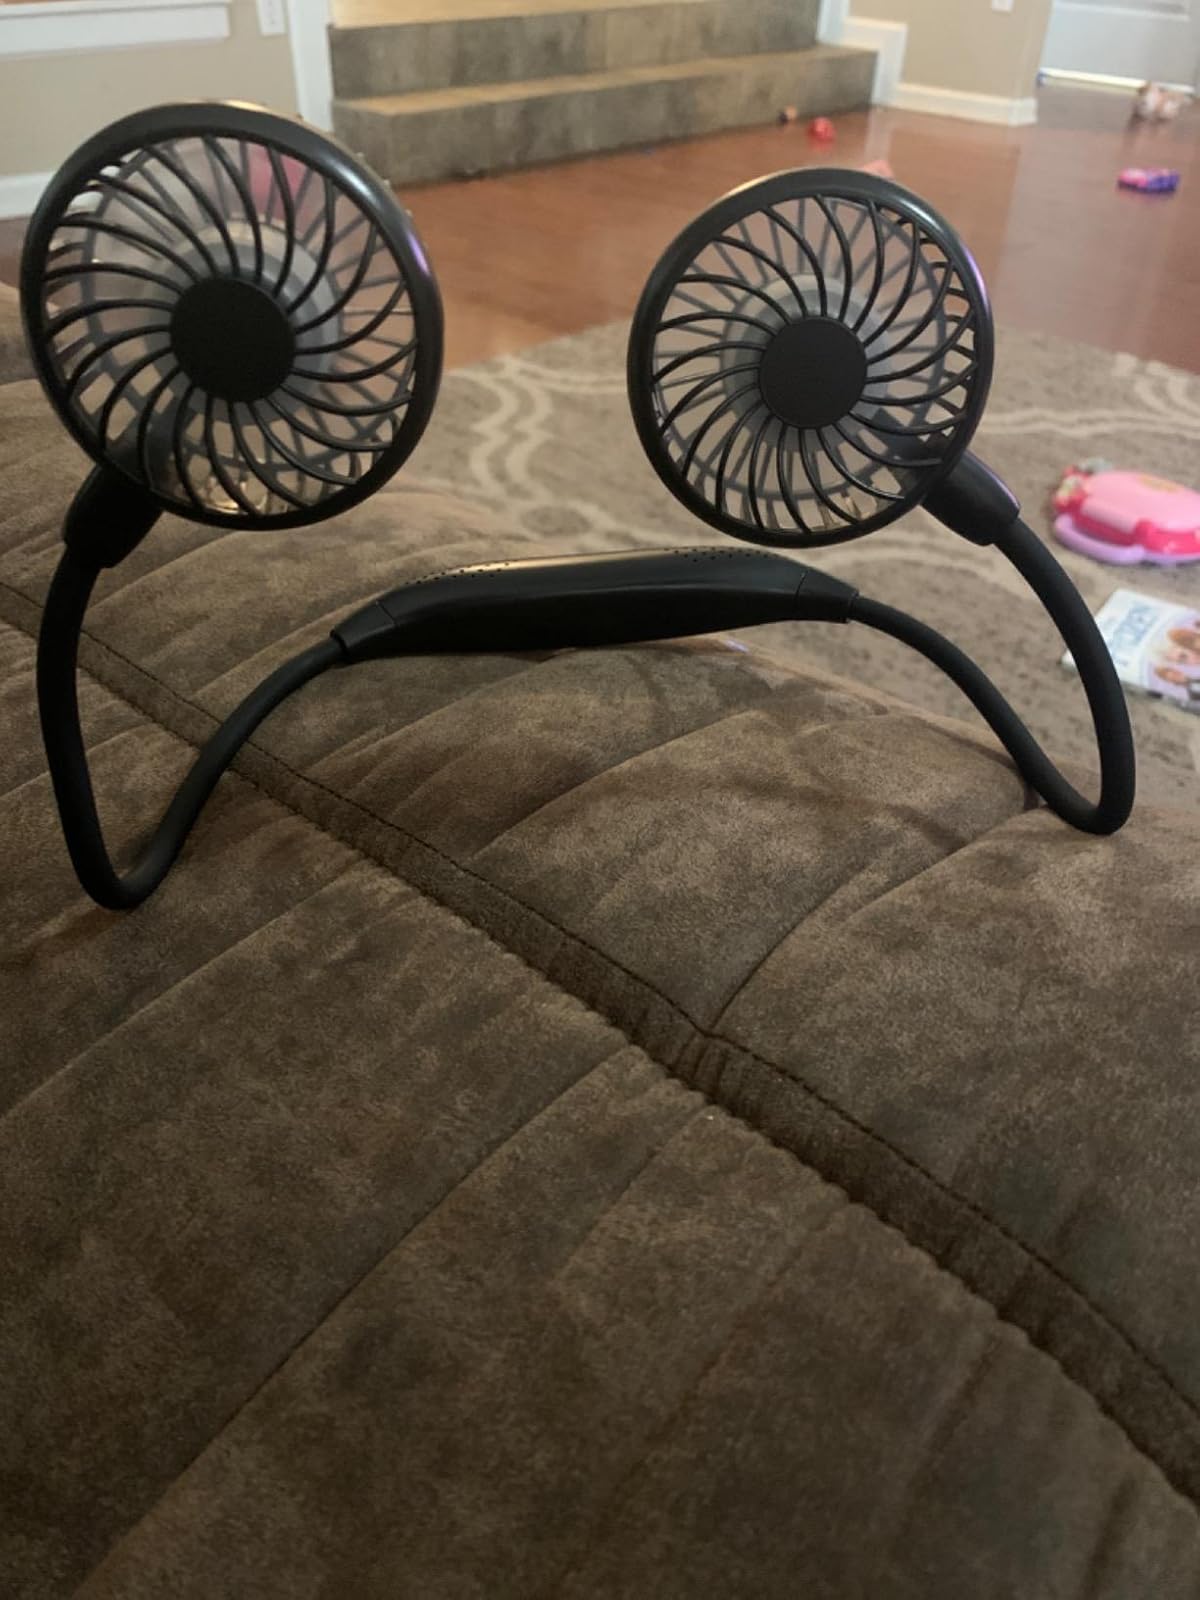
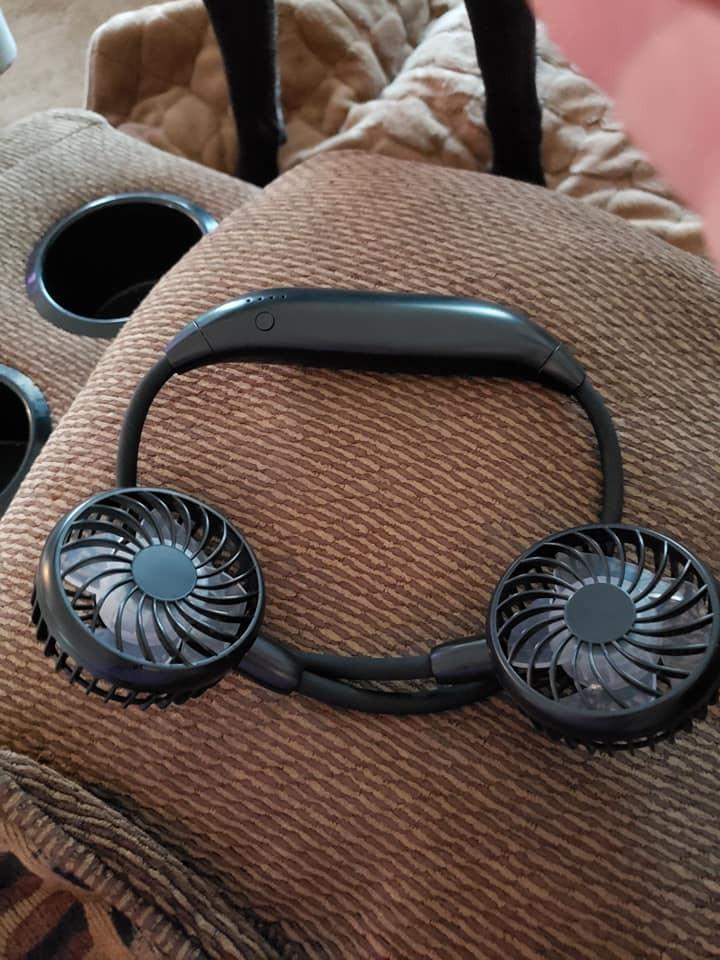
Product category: fan
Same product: yes